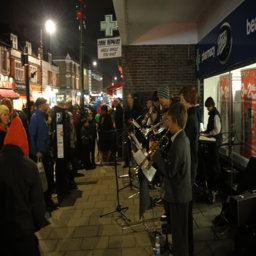
band entertains the crowds outside garment